Taiwan under Japanese rule

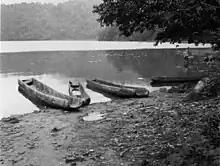
Nichigetsu Lake before the power plant was built (taken in 1900)

As the highest colonial authority in Taiwan during the period of Japanese rule, the Government-General of Taiwan was headed by a Governor-General of Taiwan appointed by Tōkyō. Power was highly centralized with the Governor-General wielding supreme executive, legislative, and judicial power, effectively making the government a dictatorship.